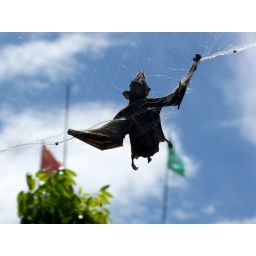
What birds are for fruit farmers in Europe, bats are for those I visited near Haikou.